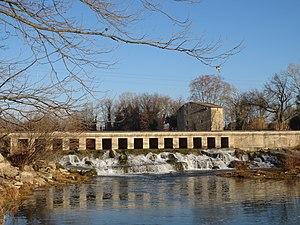
Le Vidourle entre Aubais et Villetelle
Villetelle est une commune française située dans le département de l'Hérault, en région Occitanie.
Aubais, est une commune française située dans le département du Gard, en région Occitanie